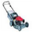
Label: lawn_mower